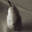
Label: pear